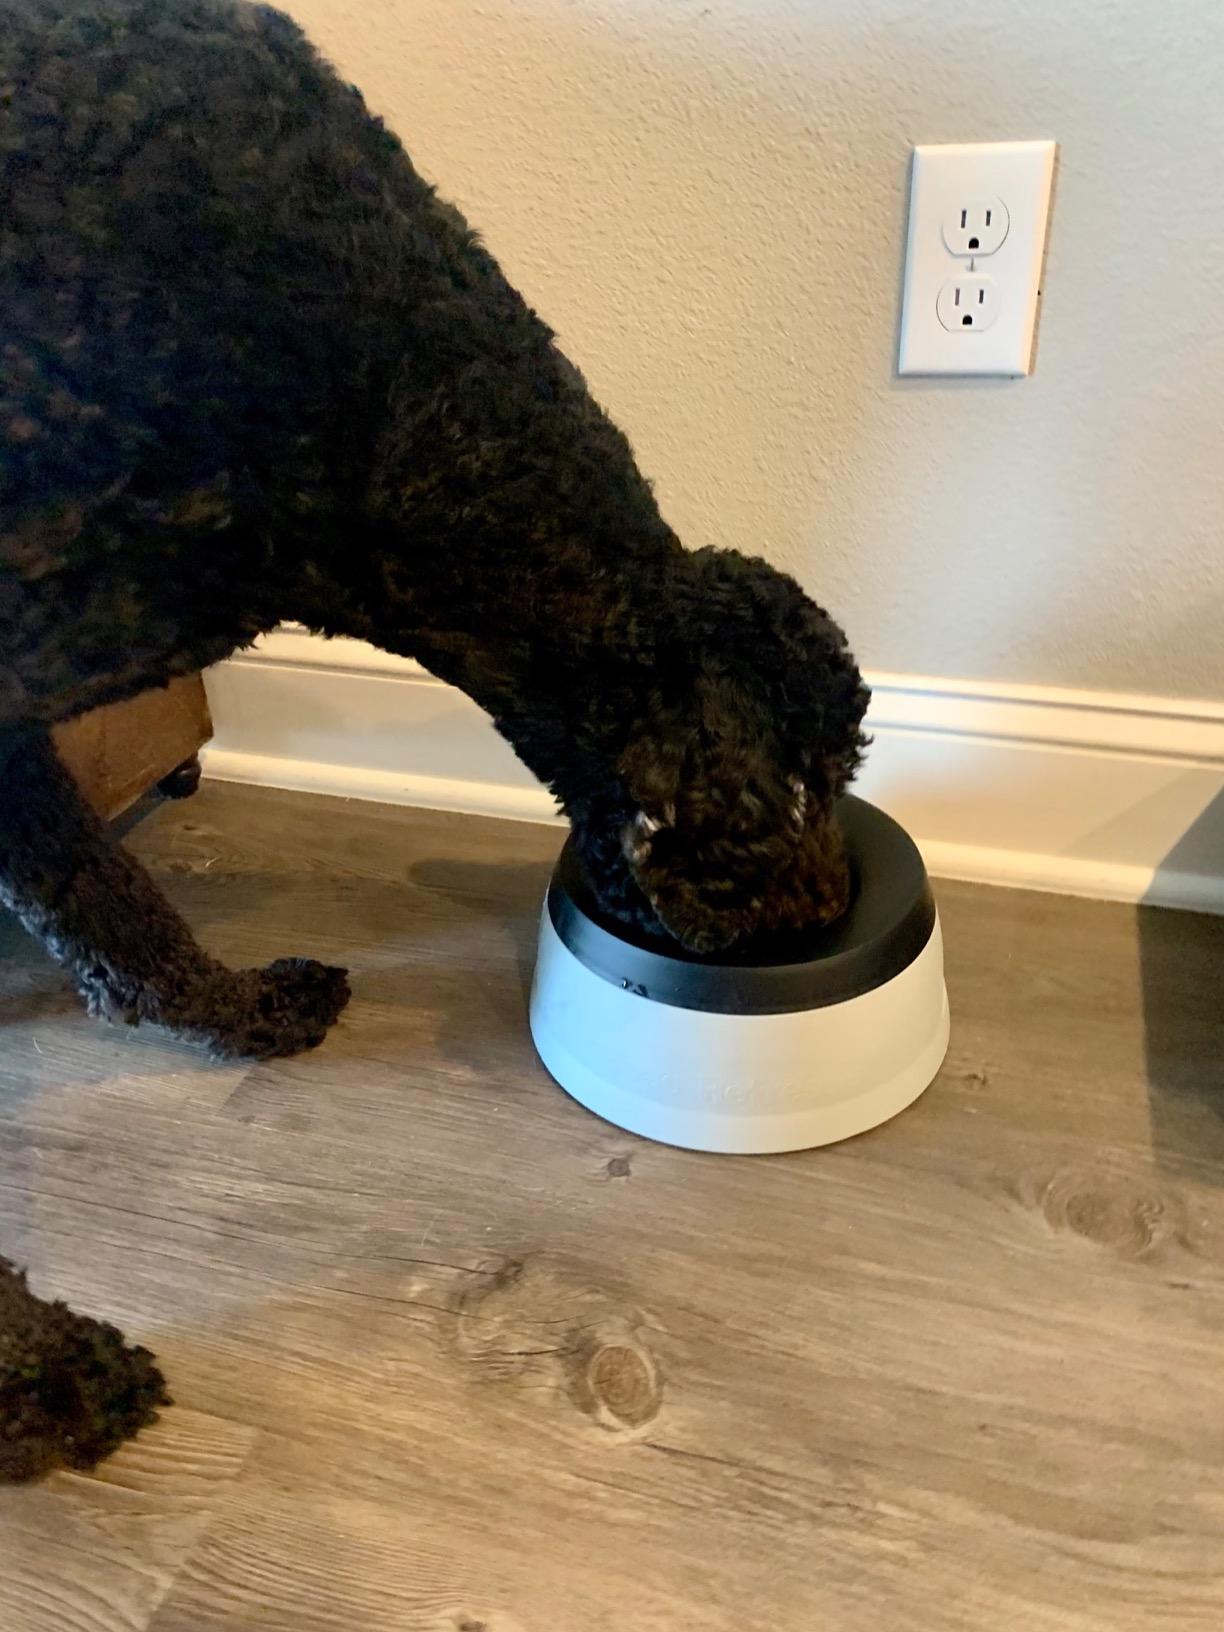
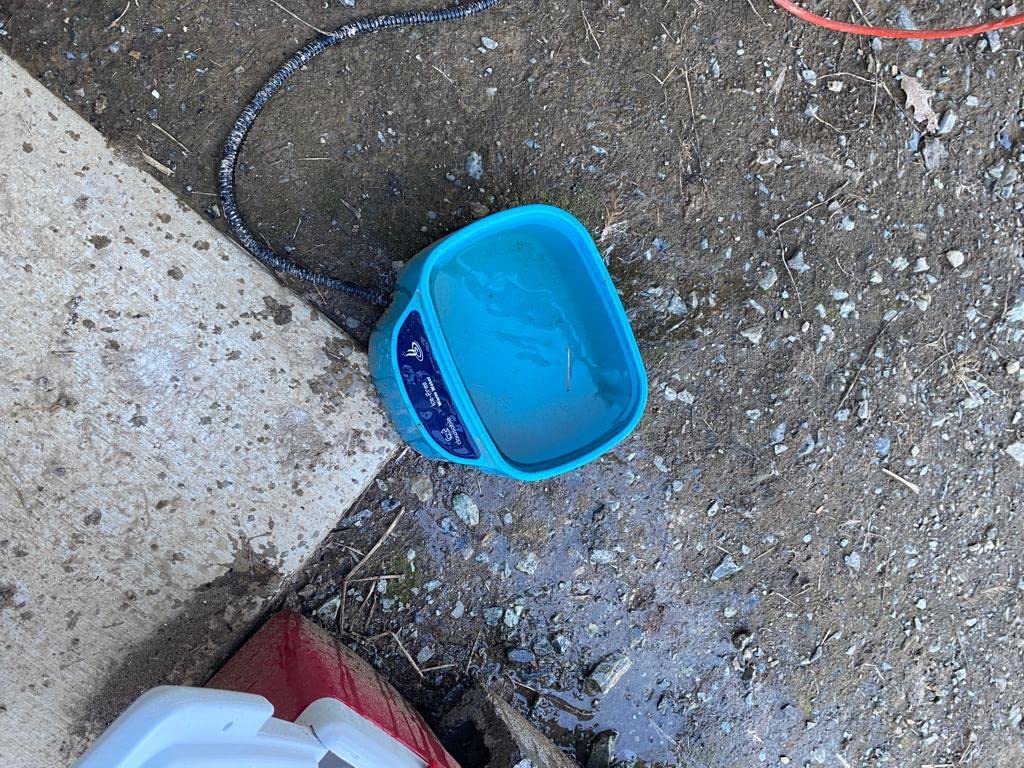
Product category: items_bowl
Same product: no